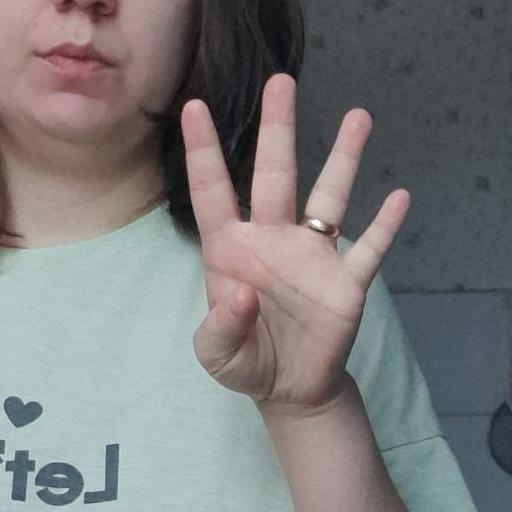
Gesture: four